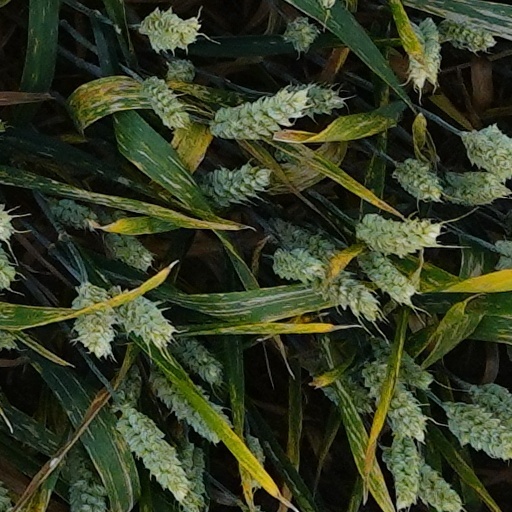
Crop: wheat